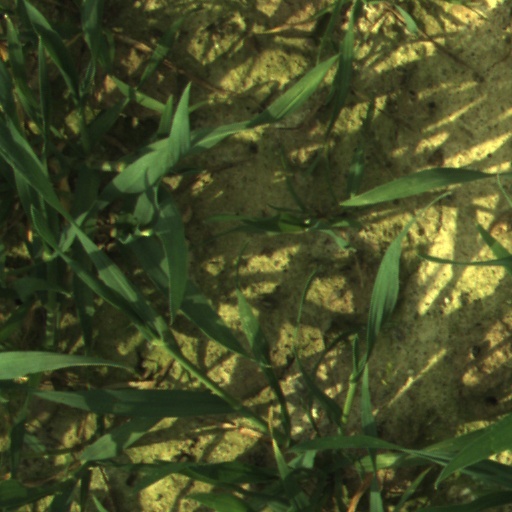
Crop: wheat